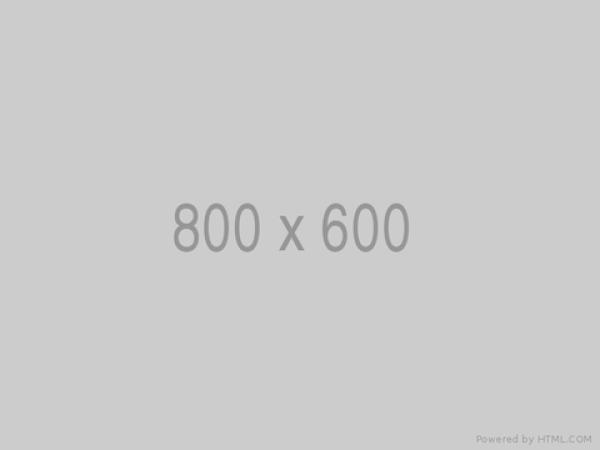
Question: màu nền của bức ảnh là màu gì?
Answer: màu nền của bức ảnh là màu xám